Meteorological history of Hurricane Dennis

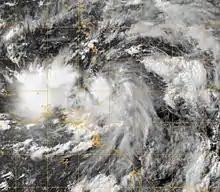
Tropical Depression Four upon its classification as a tropical cyclone on July 4, just north of Tobago.

On June 26, 2005, the National Hurricane Center (NHC) began monitoring a tropical wave well-inland over Africa. The feature was tracked via radiosonde observations from various nations for two days before being analyzed as a surface feature on June 28 over western Senegal. Accompanied by scattered convection—shower and thunderstorm activity—the westward moving system featured some cyclonic flow; it emerged over the Atlantic Ocean early on June 29. Conflicting observations from Dakar, Senegal, made tracking the wave difficult, with surface observations revealing a clear shift in wind direction and upper-level soundings showing no change. Regardless of the exact position of the system, accompanying convection soon diminished and the system became ill-defined. By June 30, the system grew significantly and multiple low-level circulations developed within the broader cyclonic envelope. Weather models at the time depicted a low probability of tropical cyclogenesis in the subsequent days. Gradual development ensued over the following days, though the broad circulation initially remained largely devoid of convection due to dry air associated with the Saharan Air Layer.